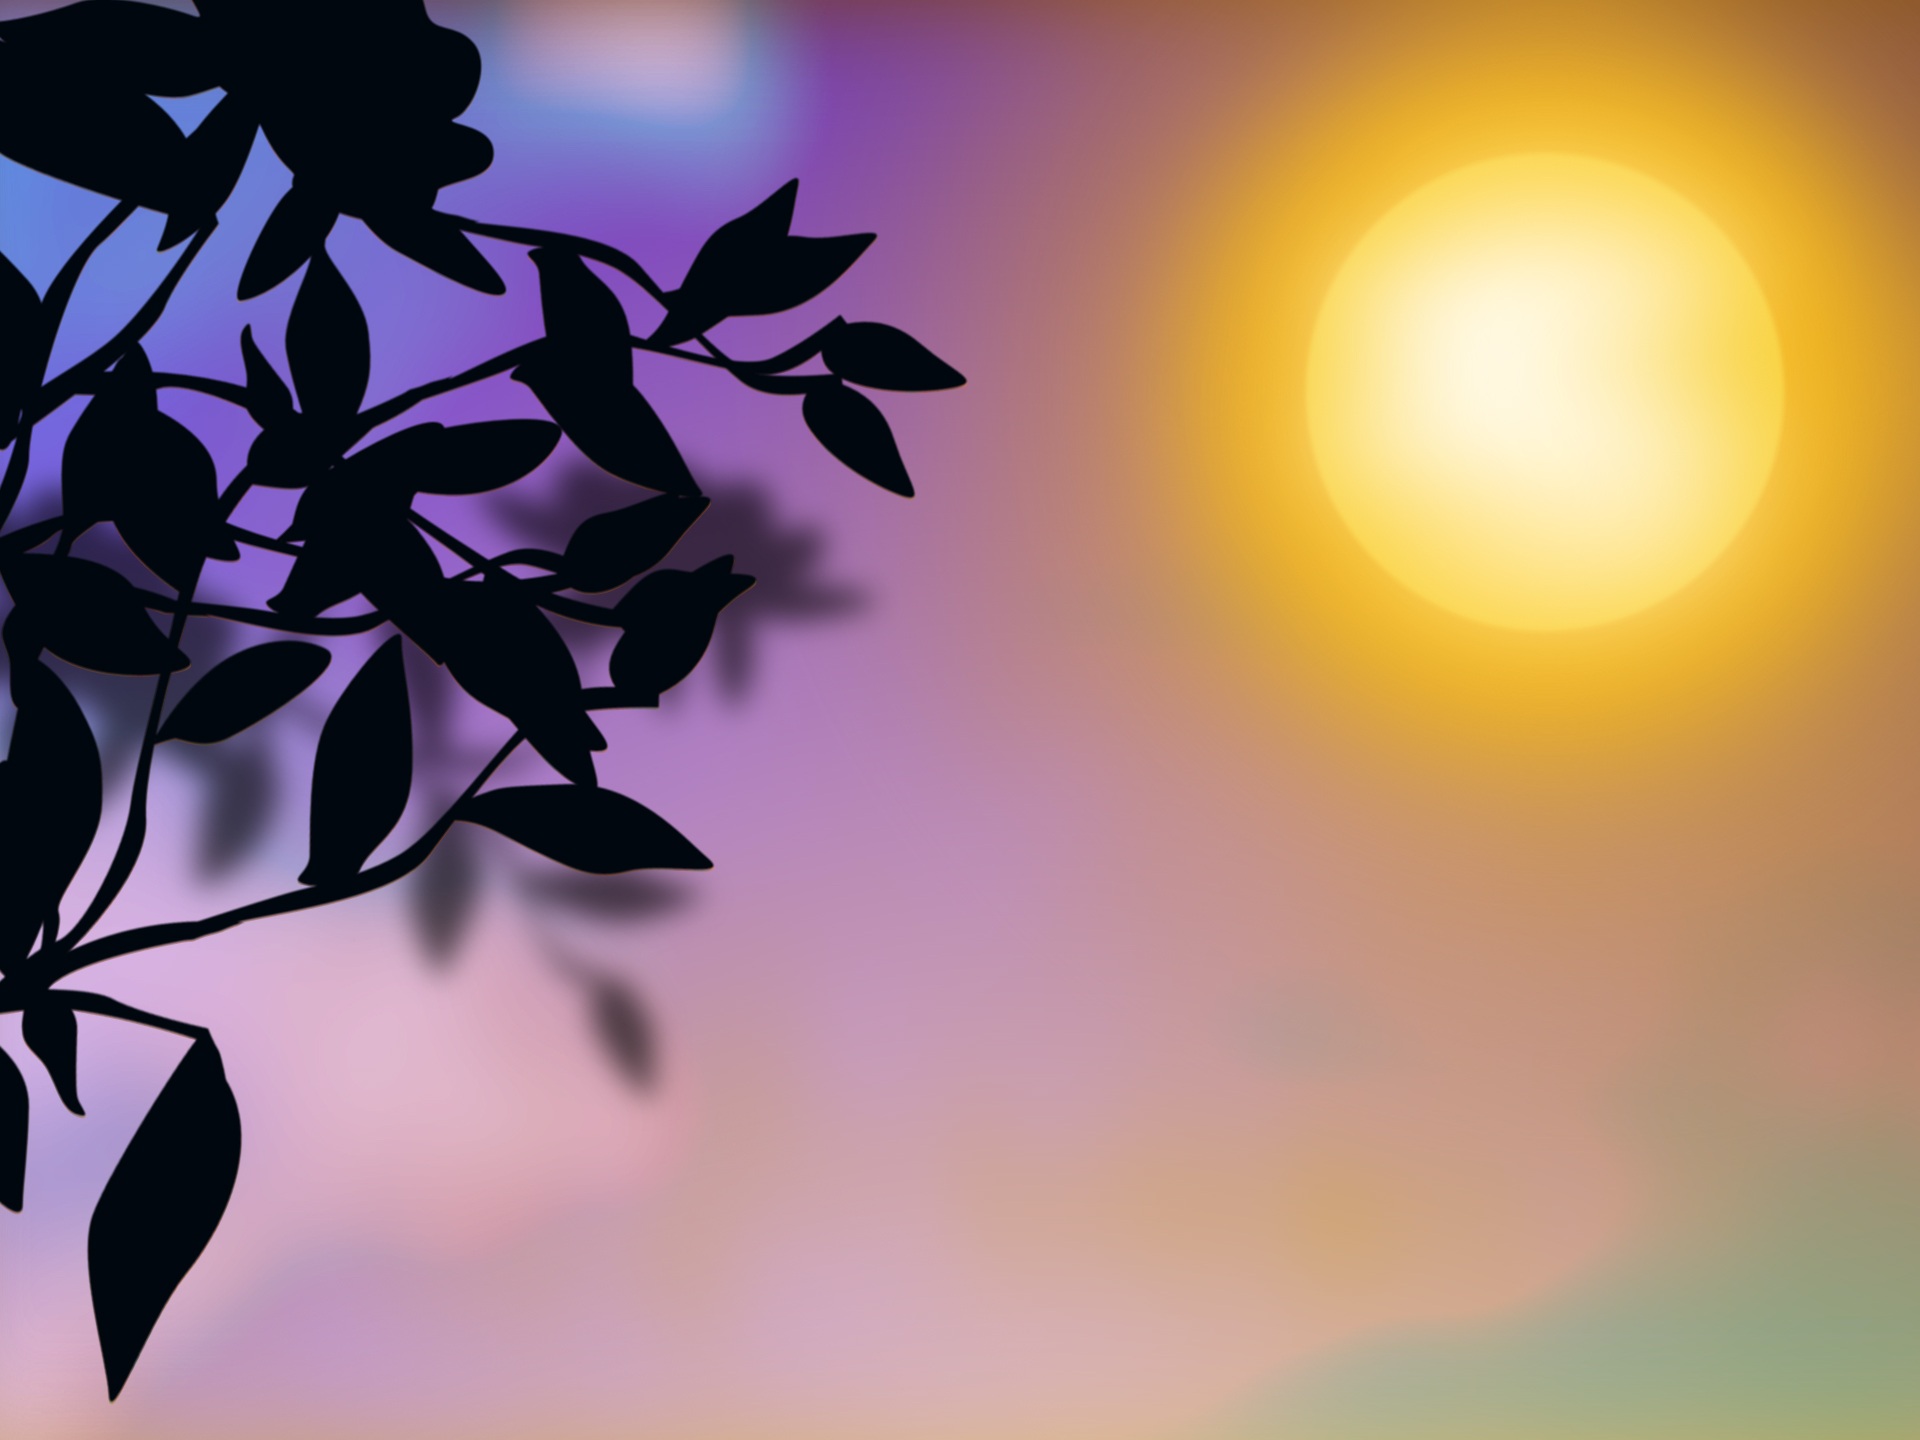
nature, branch, light, plant, sunset, sunlight, leaf, flower, purple, petal, evening, peace, illustration, backlit, autumn leaves, graphics, macro photography, computer wallpaper, light shade